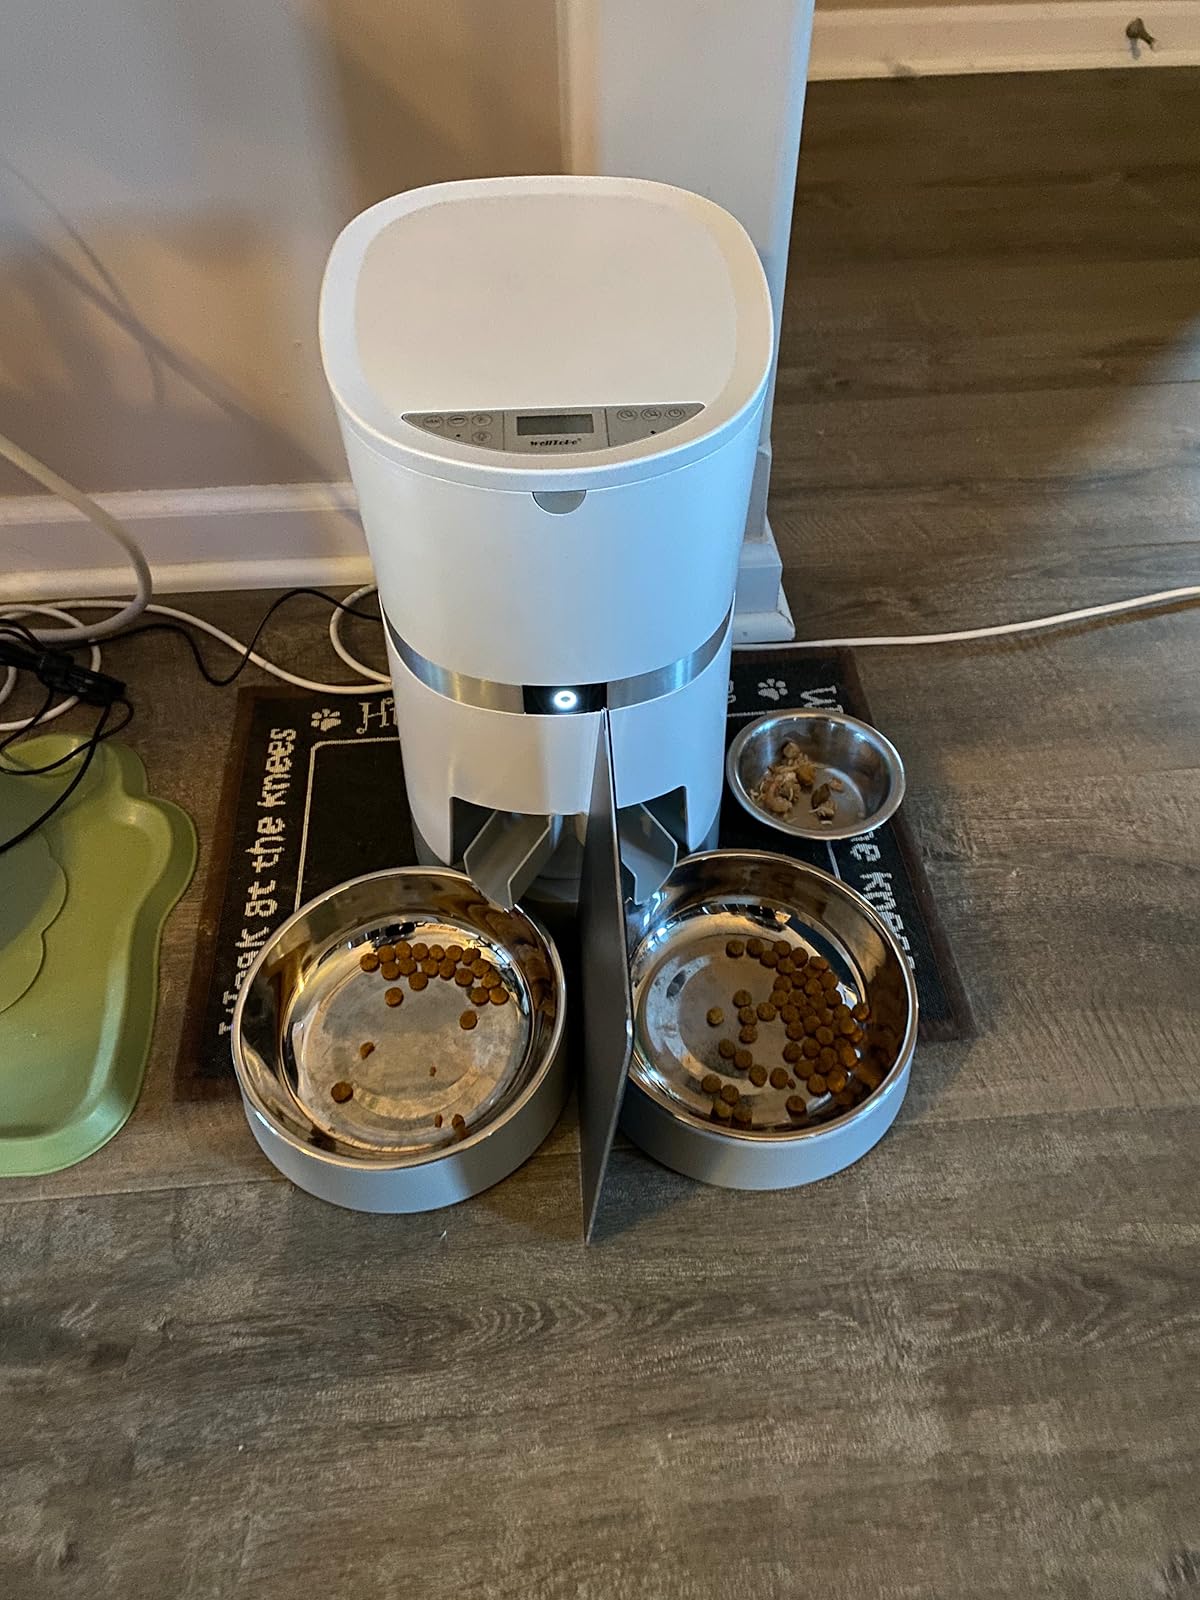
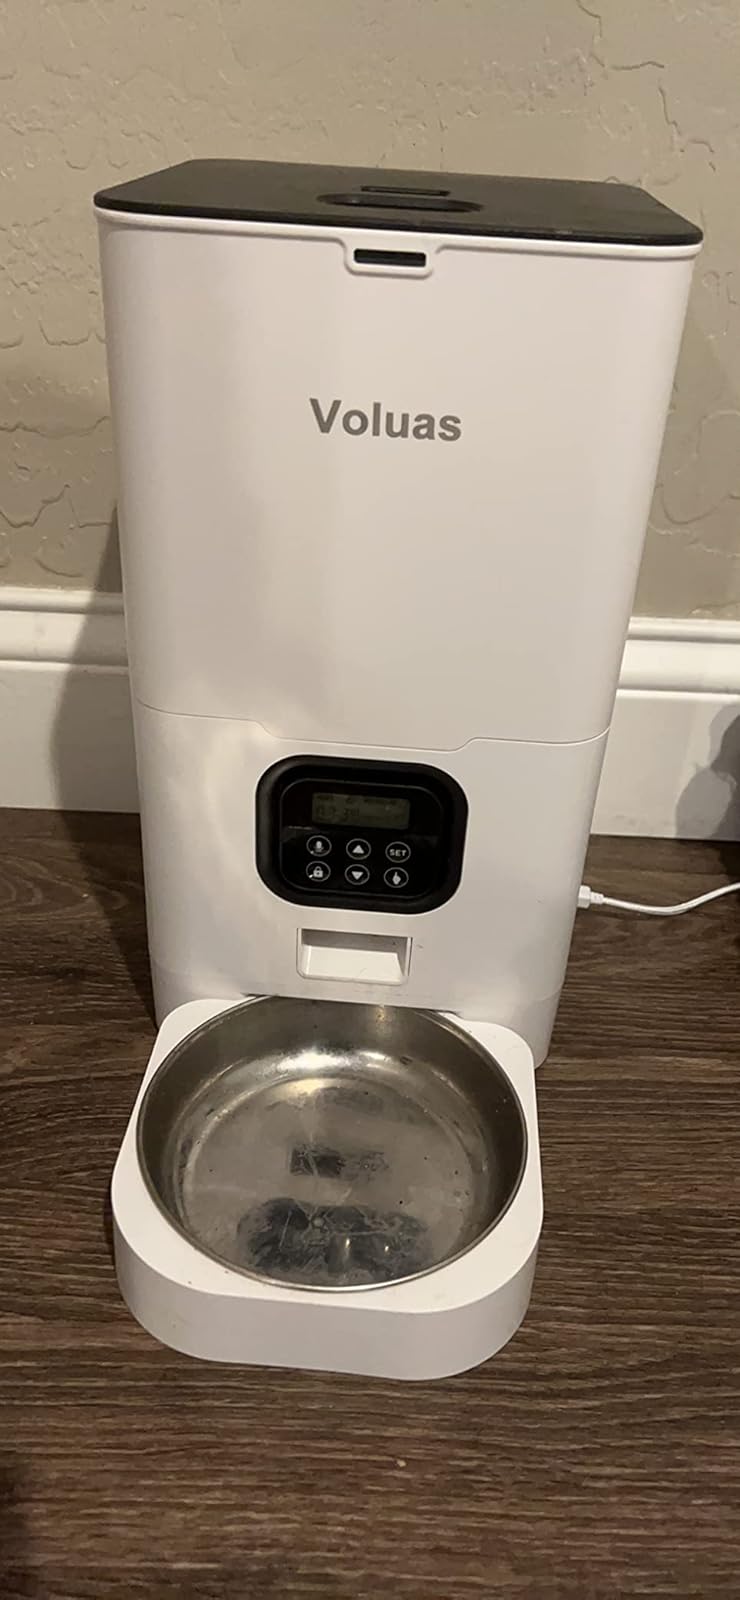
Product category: items_feeder
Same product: no